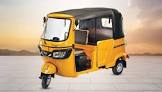
Vehicle type: Auto Rickshaws